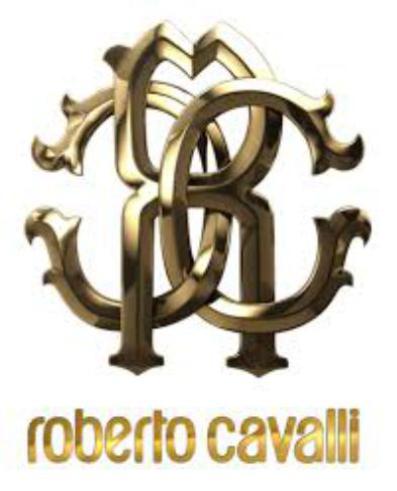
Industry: Clothes